Durango (city)

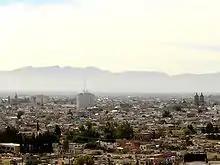
City of Durango

Mercado Gómez Palacio is the oldest market in the city for more than 200 years and continues to sell the typical green produce, candles, typical clothing, sombreros, keys, hardware, flowers, jewelry, and bicycle repair services.